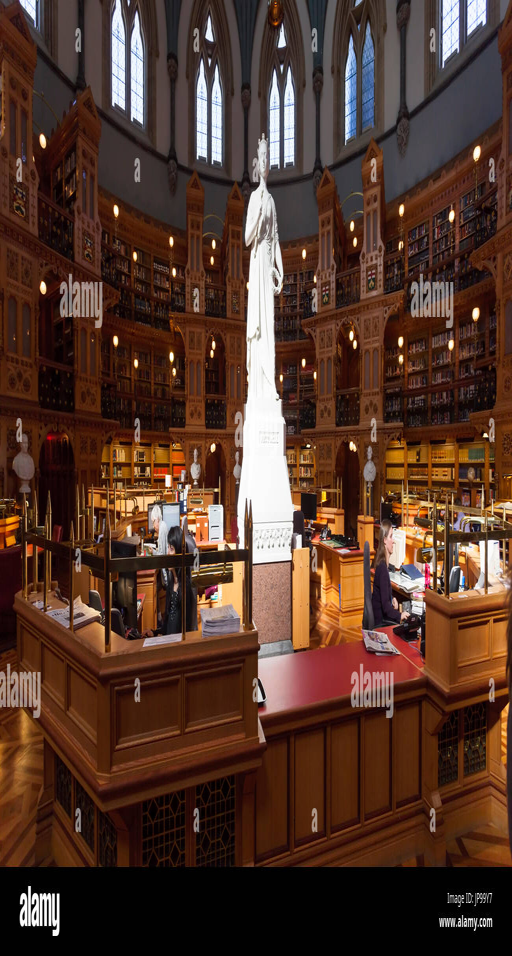
the main reading room with a white marble statue of monarch in the centre inside